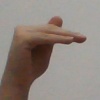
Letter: khaa